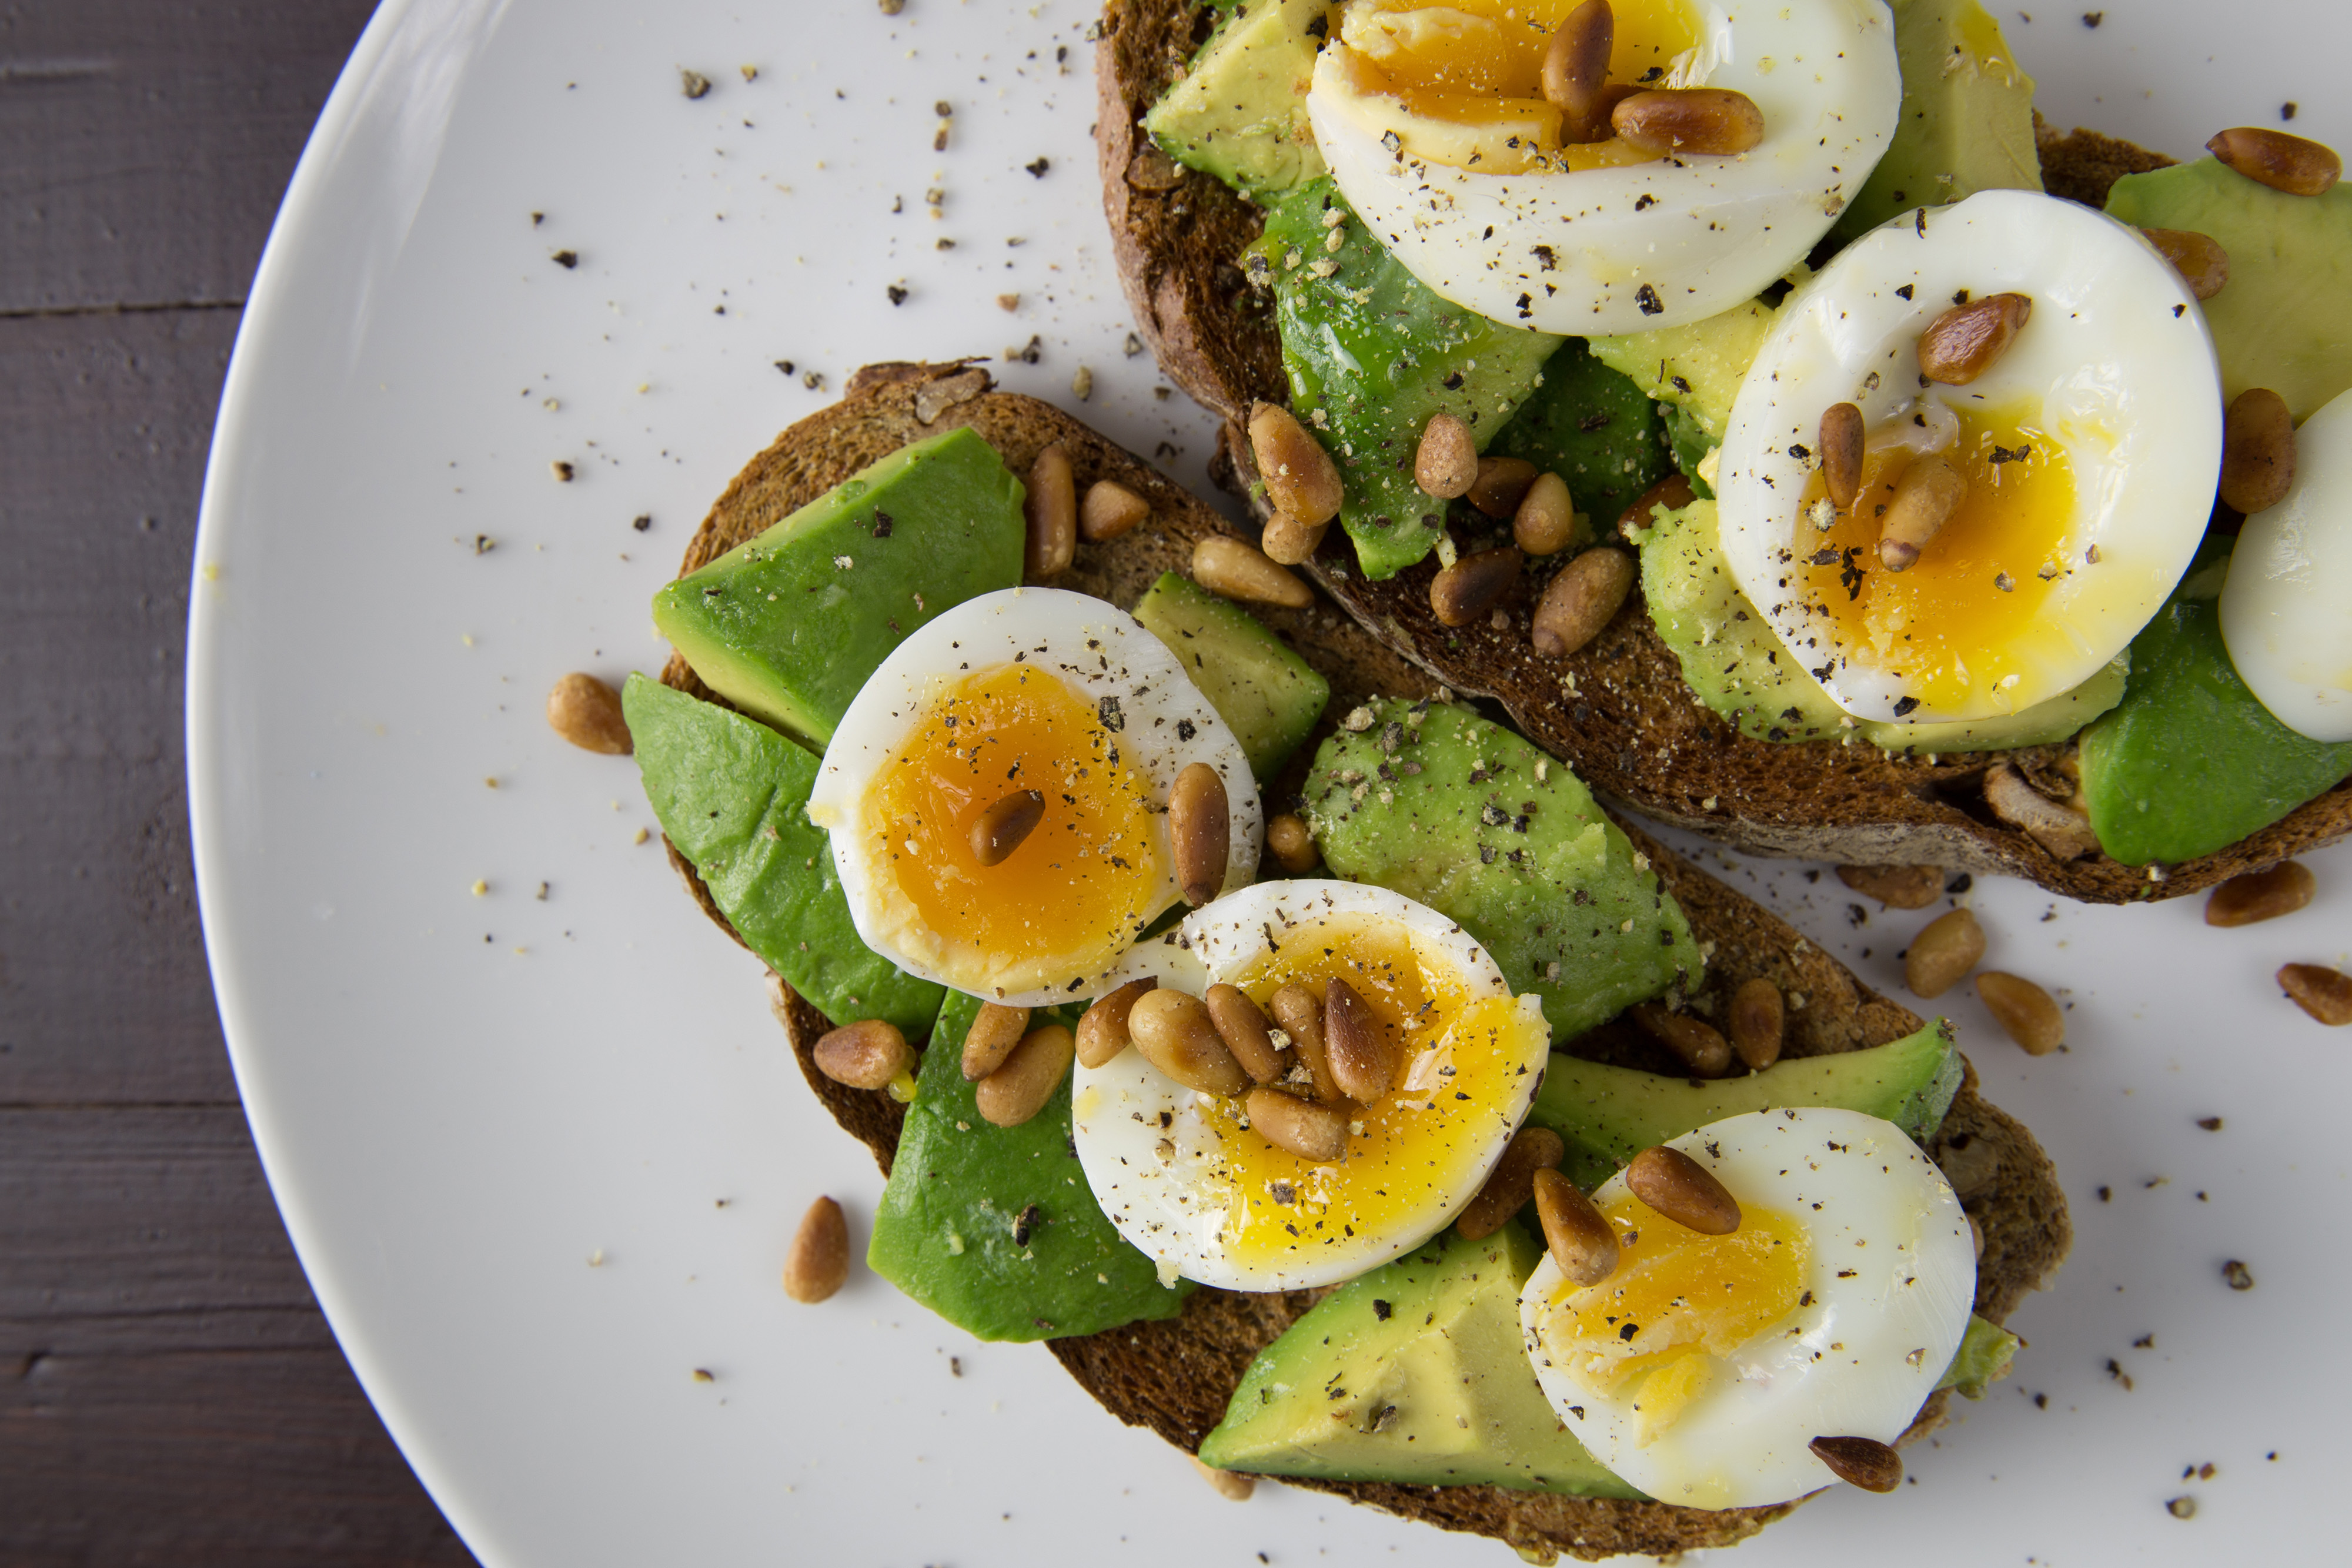
dish, food, cuisine, ingredient, avocado, salad, produce, breakfast, la carte food, zucchini, recipe, vegetarian food, egg salad, vegetable, egg, Ch vre chaud